24 season 5

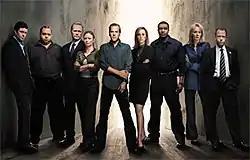
Season 5 main cast: (from left to right) Carlos Bernard, Louis Lombardi, James Morrison, Mary Lynn Rajskub, Kiefer Sutherland, Kim Raver, Roger Cross, Jean Smart, and Gregory Itzin

A 10-minute prequel to the season was available with the fourth season DVD. The prequel, which takes place one year after Day 4, shows Jack and Chloe meeting in Chicago, Illinois. Based on computer intrusion that happened when Chloe accessed Jack's autopsy report, she expresses concern that others might know Jack is still alive. This is confirmed when he tries to leave the meeting place and gets chased by agents in a black car. It was broadcast on Sky One in the United Kingdom before the showing of the fifth season.